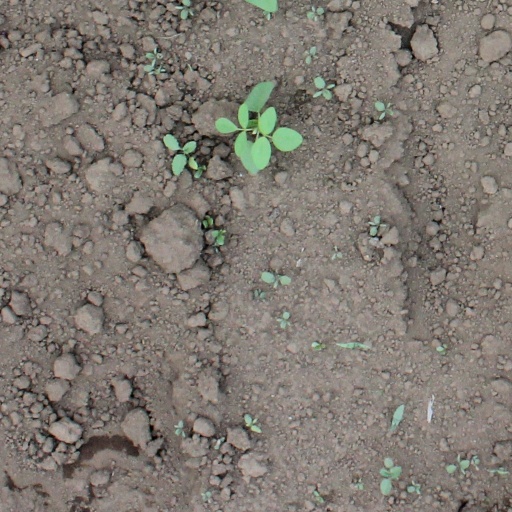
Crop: soybean